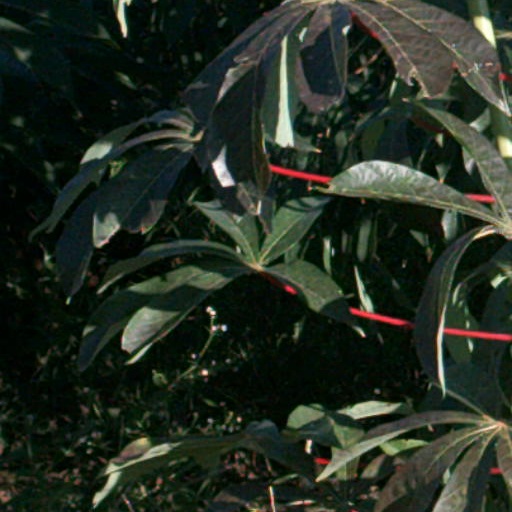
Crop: cassava